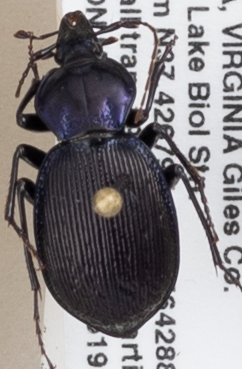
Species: Sphaeroderus stenostomus lecontei
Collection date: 2018-06-19
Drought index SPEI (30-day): -0.54
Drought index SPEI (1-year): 0.32
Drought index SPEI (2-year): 0.63